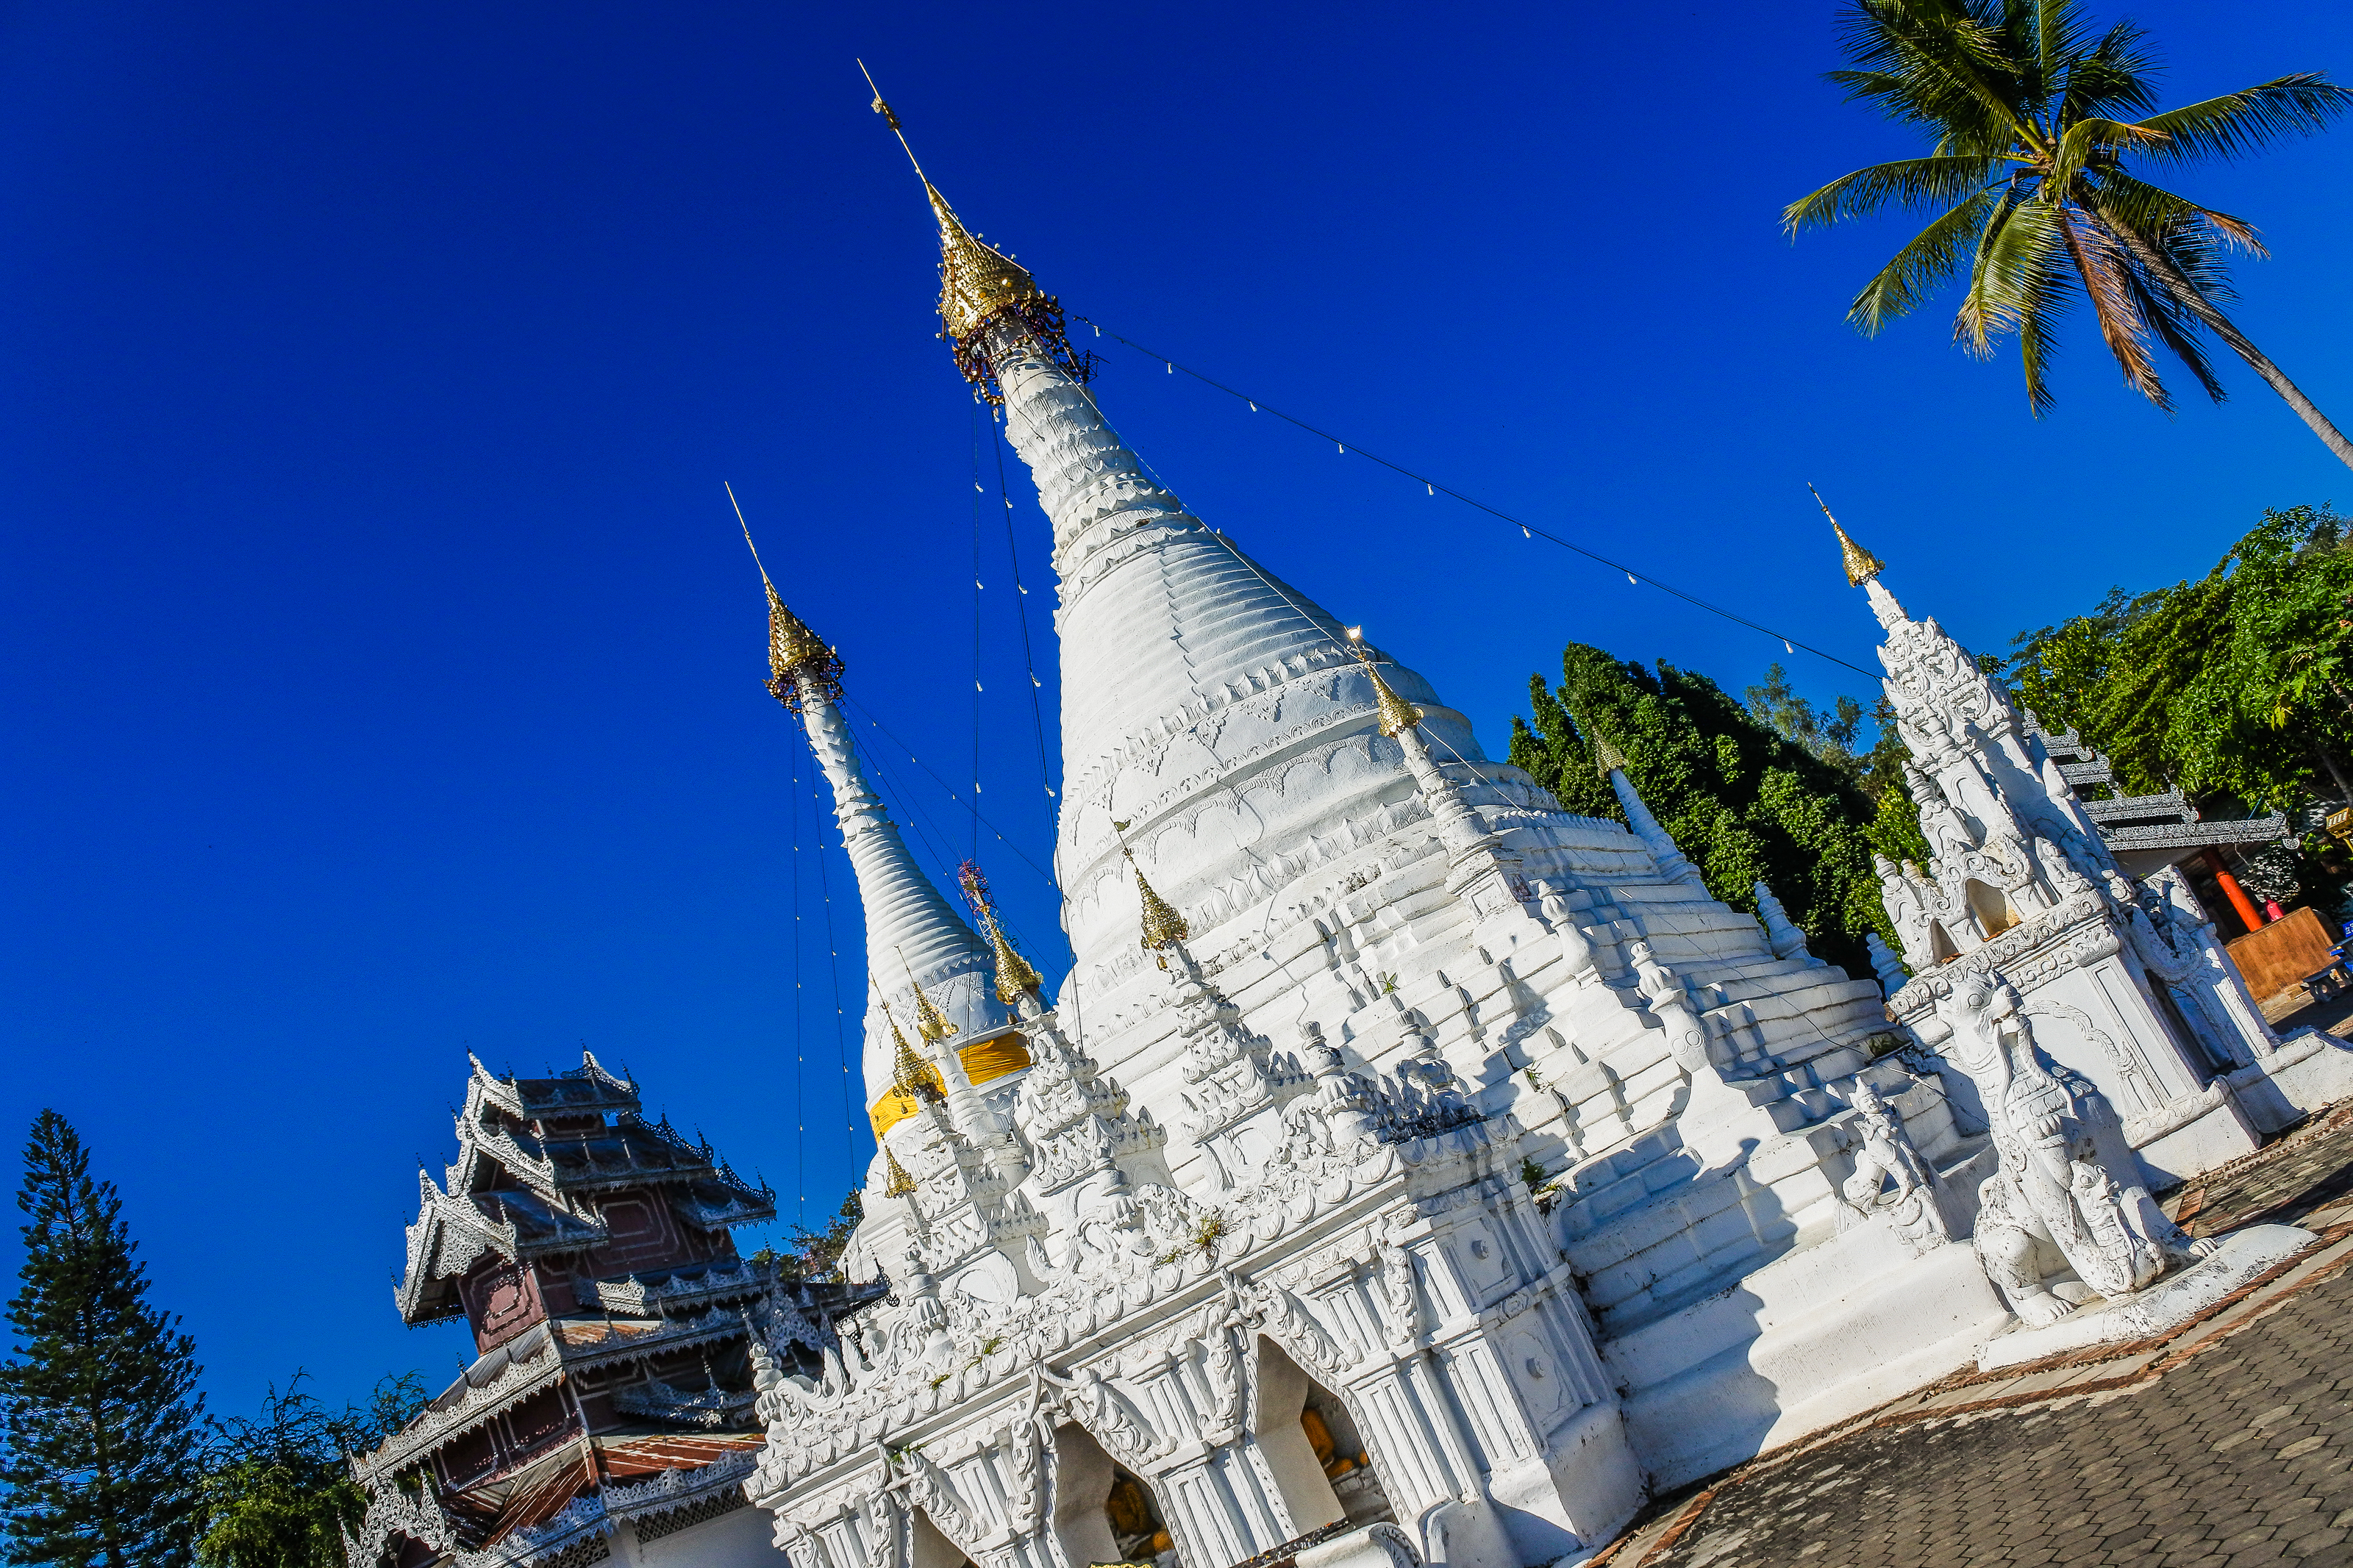
dusk, prang, tourism, skyline, holiday, twilight, chaing, mai, thailand, landmark, architecture, phraya, famous, asia, destinations, night, bangkok, thai, wat, buddhism, stupa, religion, culture, vacations, sunset, travel, southeast, place of worship, spire, temple, sky, building, world, tourist attraction, tree, historic site, facade, vacation, pagoda, steeple, city, tower